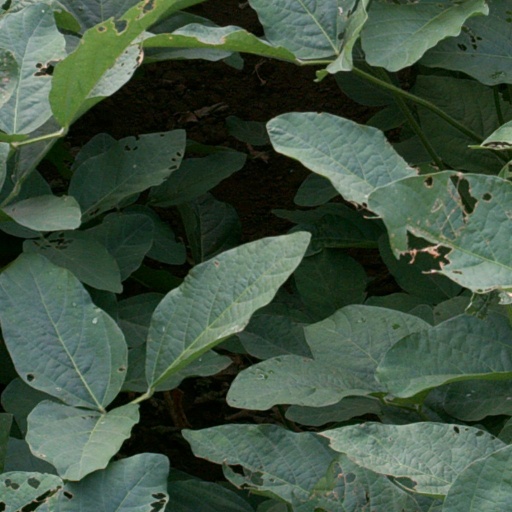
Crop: soybean